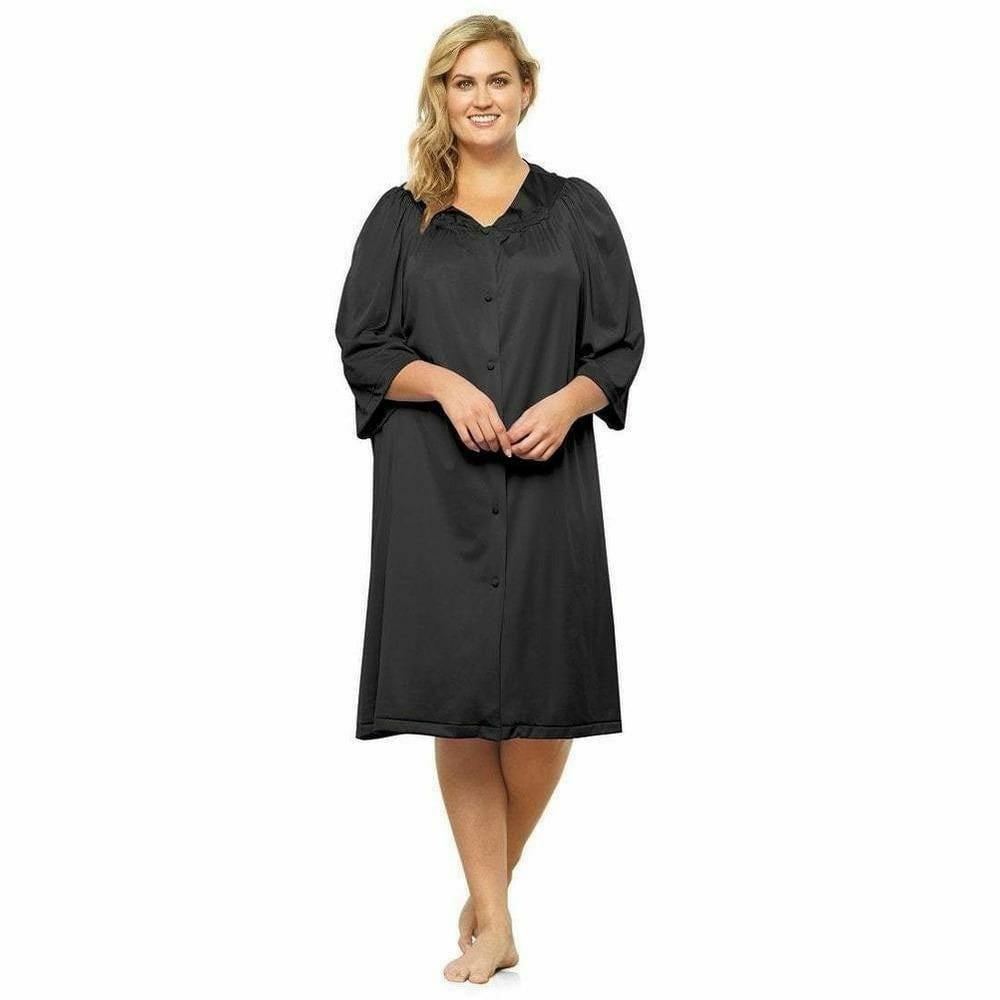
Knee Length Button Up Dressing Gown
Brand: Exquisite Form
This button front robe is made from a silky, nylon tricot-knit fabric which is as breathable as it is comfortable. It's a knee-length robe with slightly cropped sleeves for practicality - perfect to slip into first thing in the morning and wear while you're preparing breakfast. Part of the Exquisite Form Coloratura collection, this opaque nylon robe is finished with fabric-covered buttons, delicate floral embroidery at the neckline, and gathered pleat details. Knee-length button-up robe 3/4 sleeves Easy-care nylon fabric Embroidered appliqué at the neckline Fabric composition: 100% nylon (exclusive of decoration) Washing instructions: Machine-wash on cold, tumble-dry on low heat, and iron on low heat. Do not use chlorine bleach.
Category: Apparel & Accessories > Clothing > Sleepwear & Loungewear > Robes